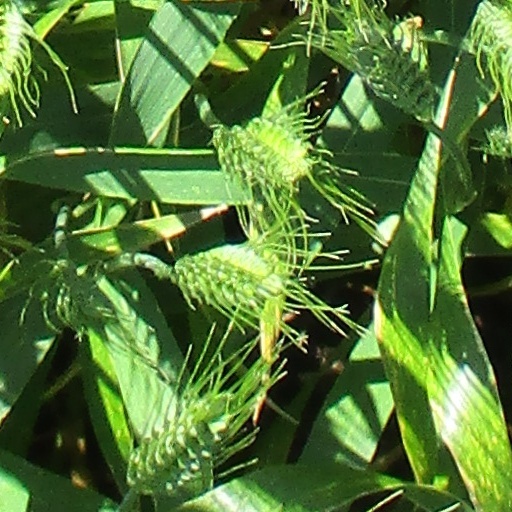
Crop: wheat